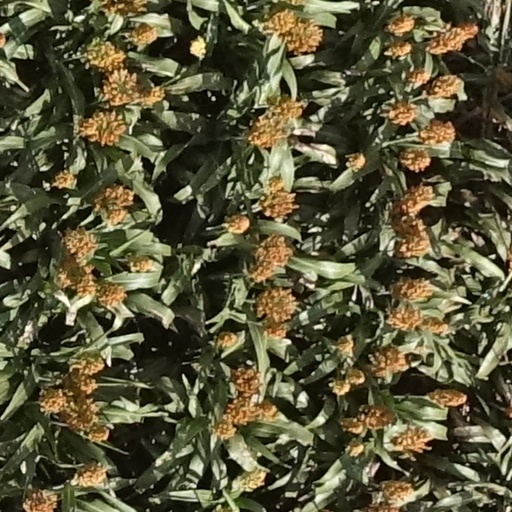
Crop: sorghum